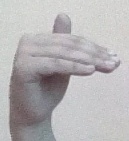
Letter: khaa